Stelian Popescu

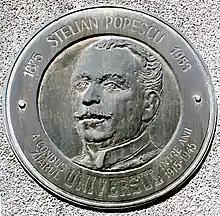
Medallion on the facade of the Universul Palace, representing the face of the journalist Stelian Popescu

Stelian Popescu (February 19, 1874 – March 8, 1954) was a nationalist Romanian journalist.